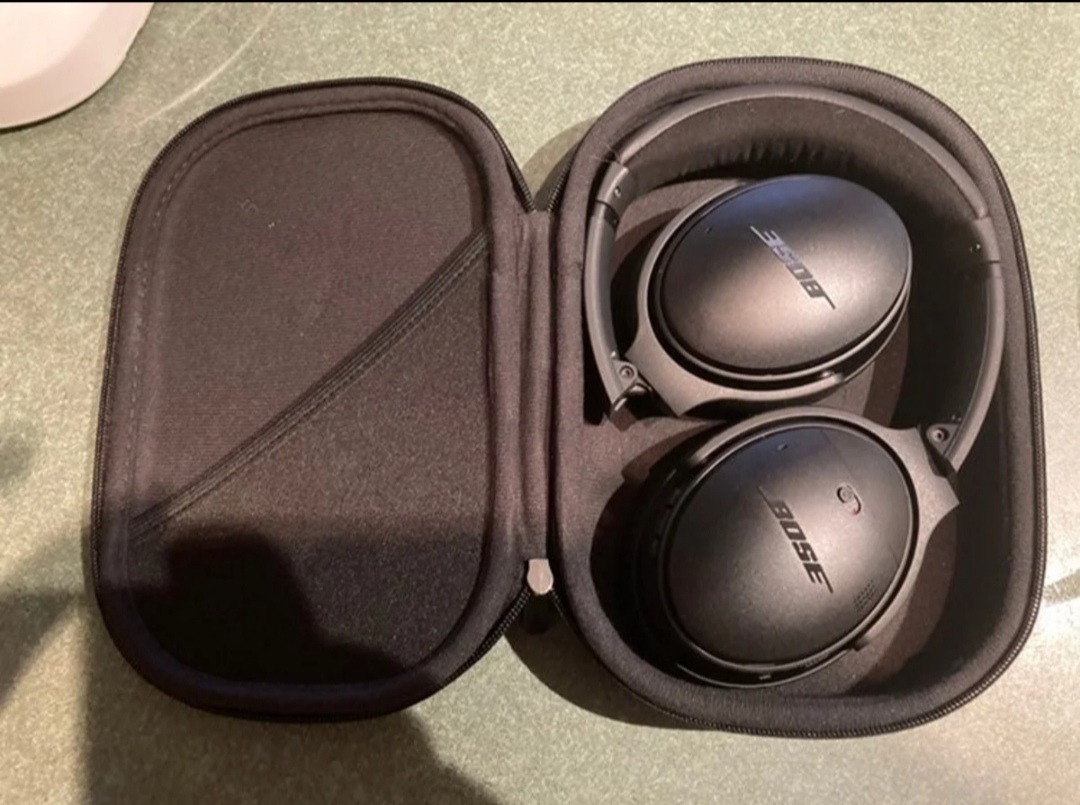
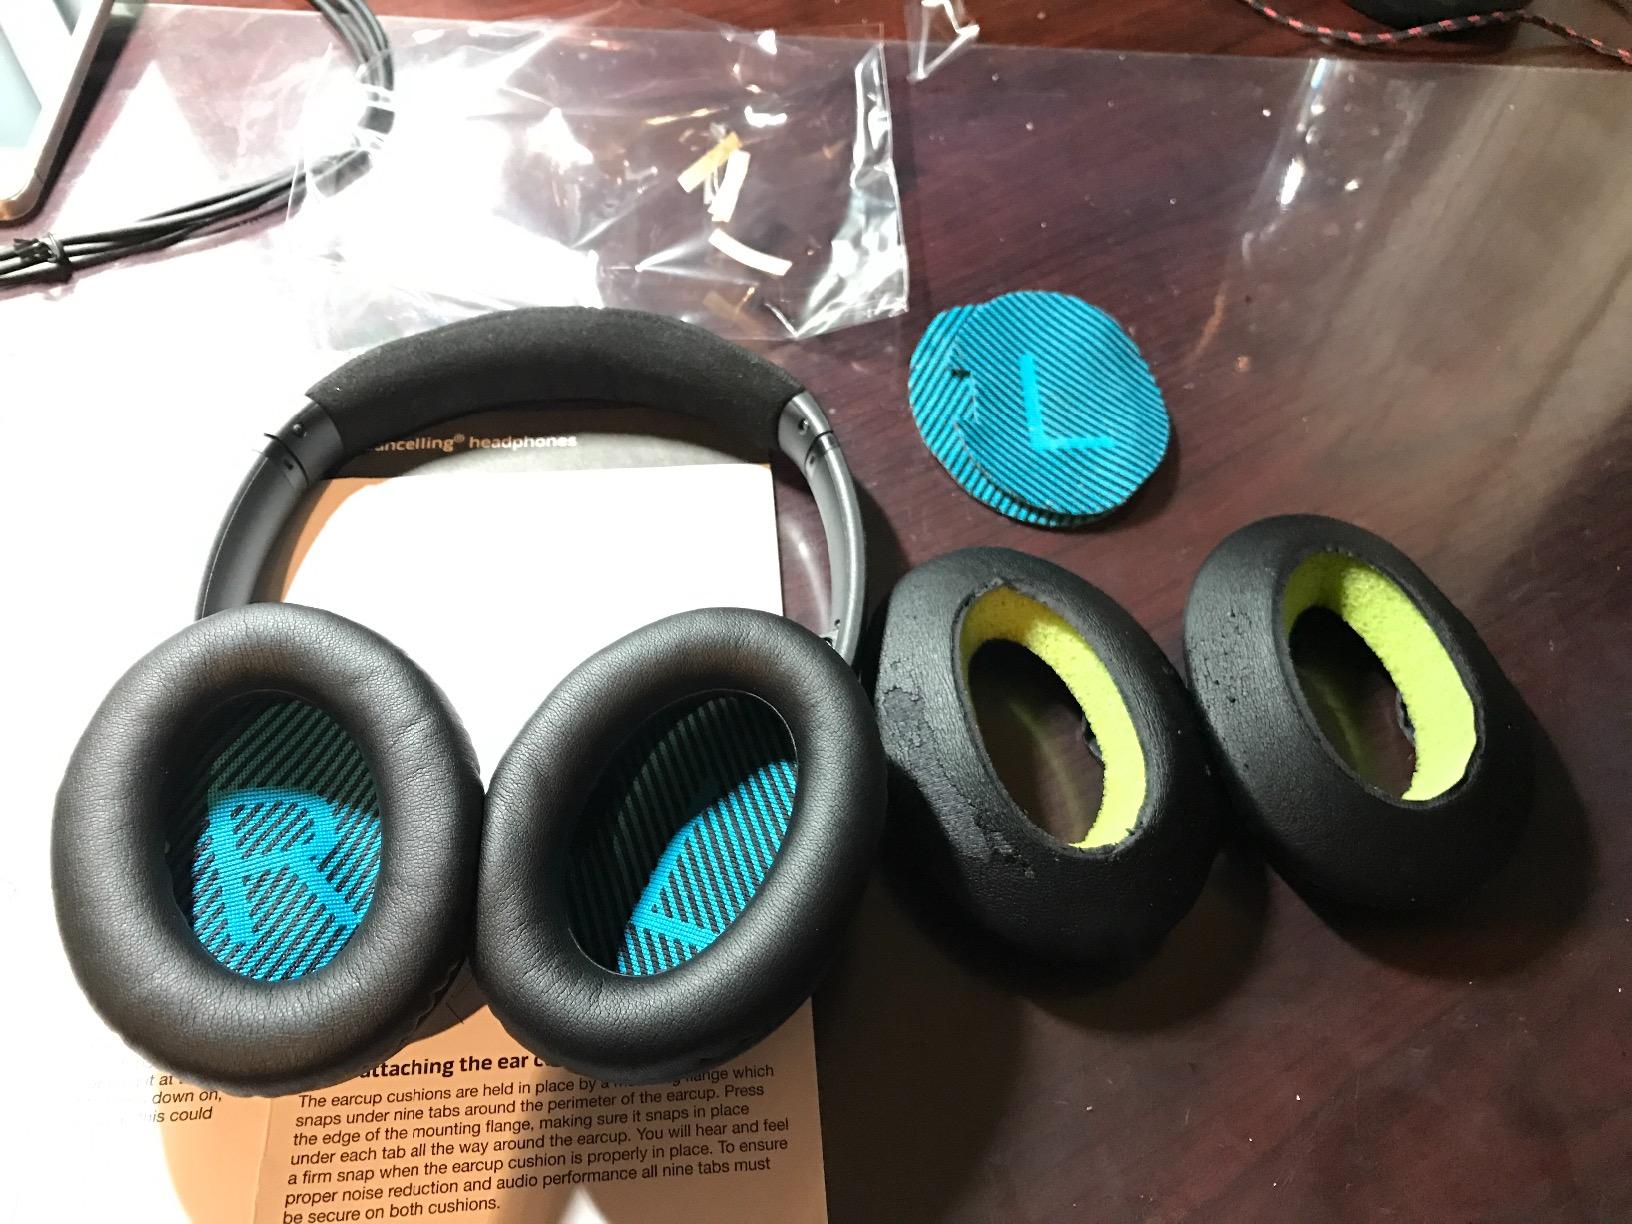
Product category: headphones
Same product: no